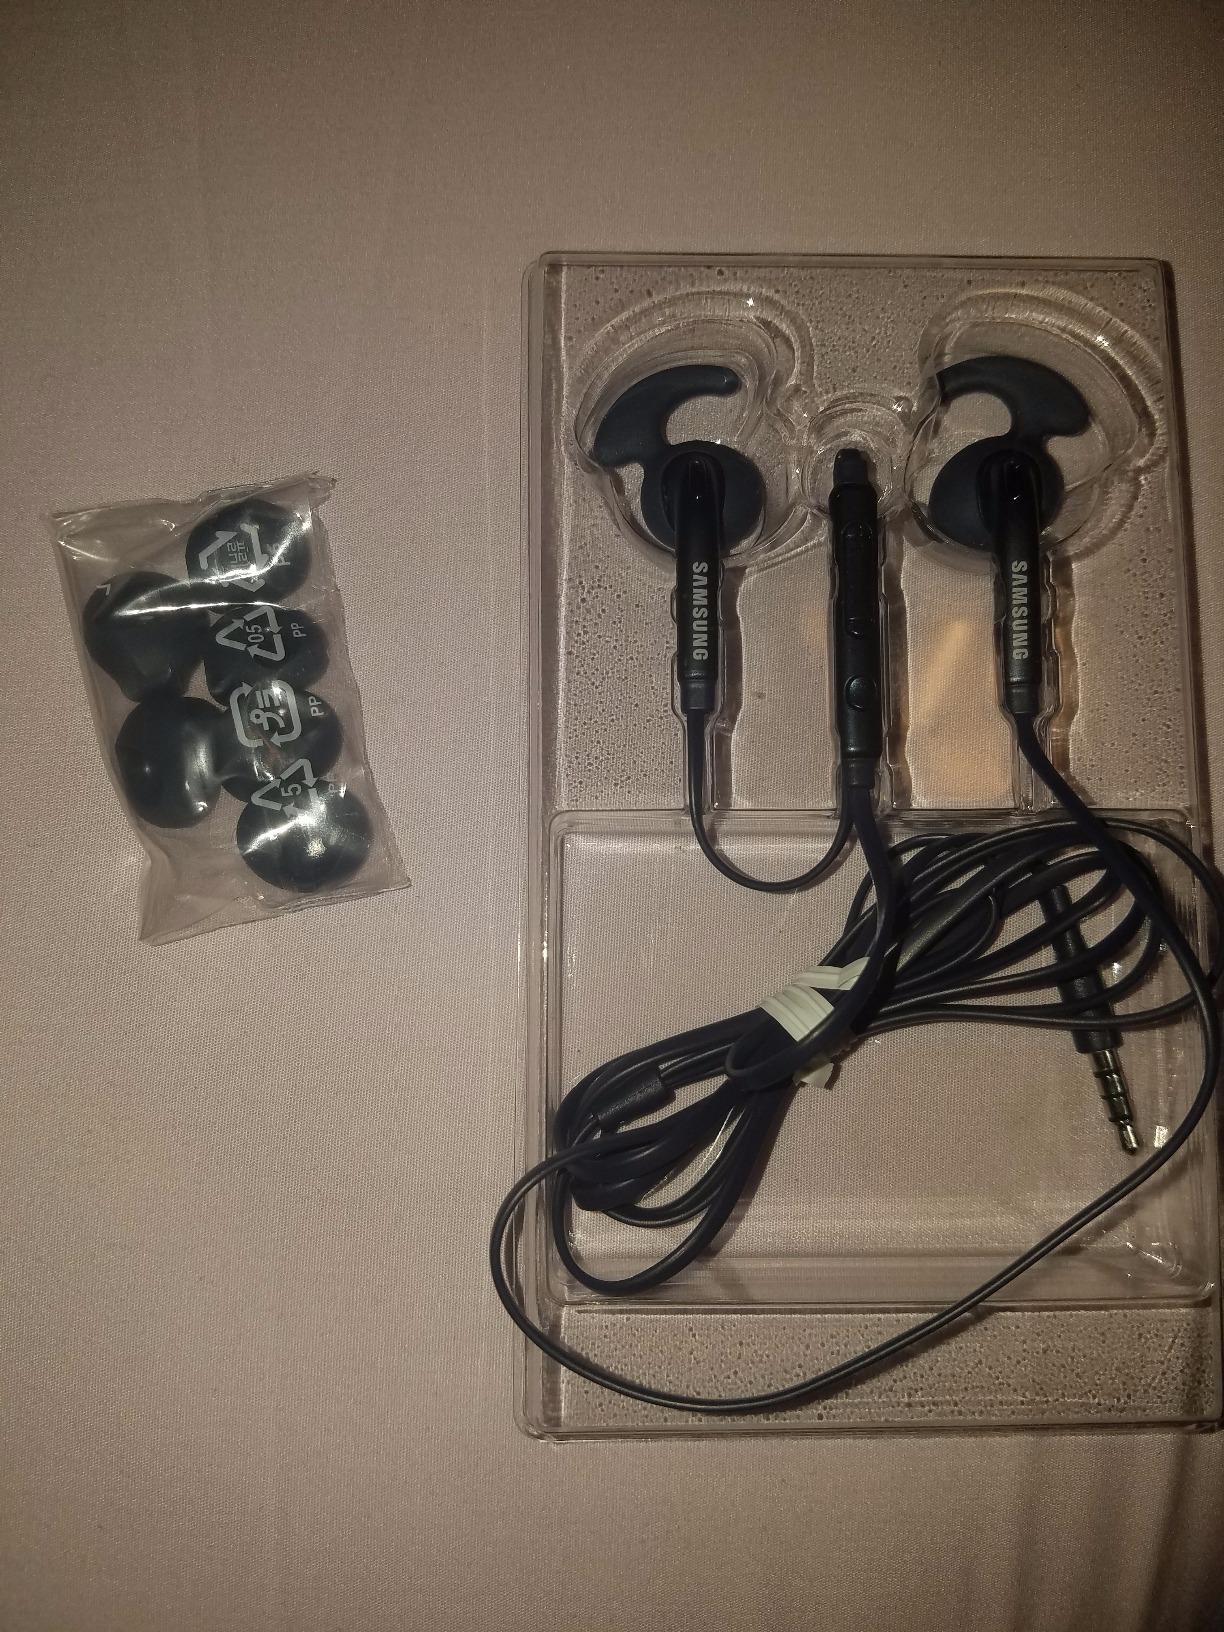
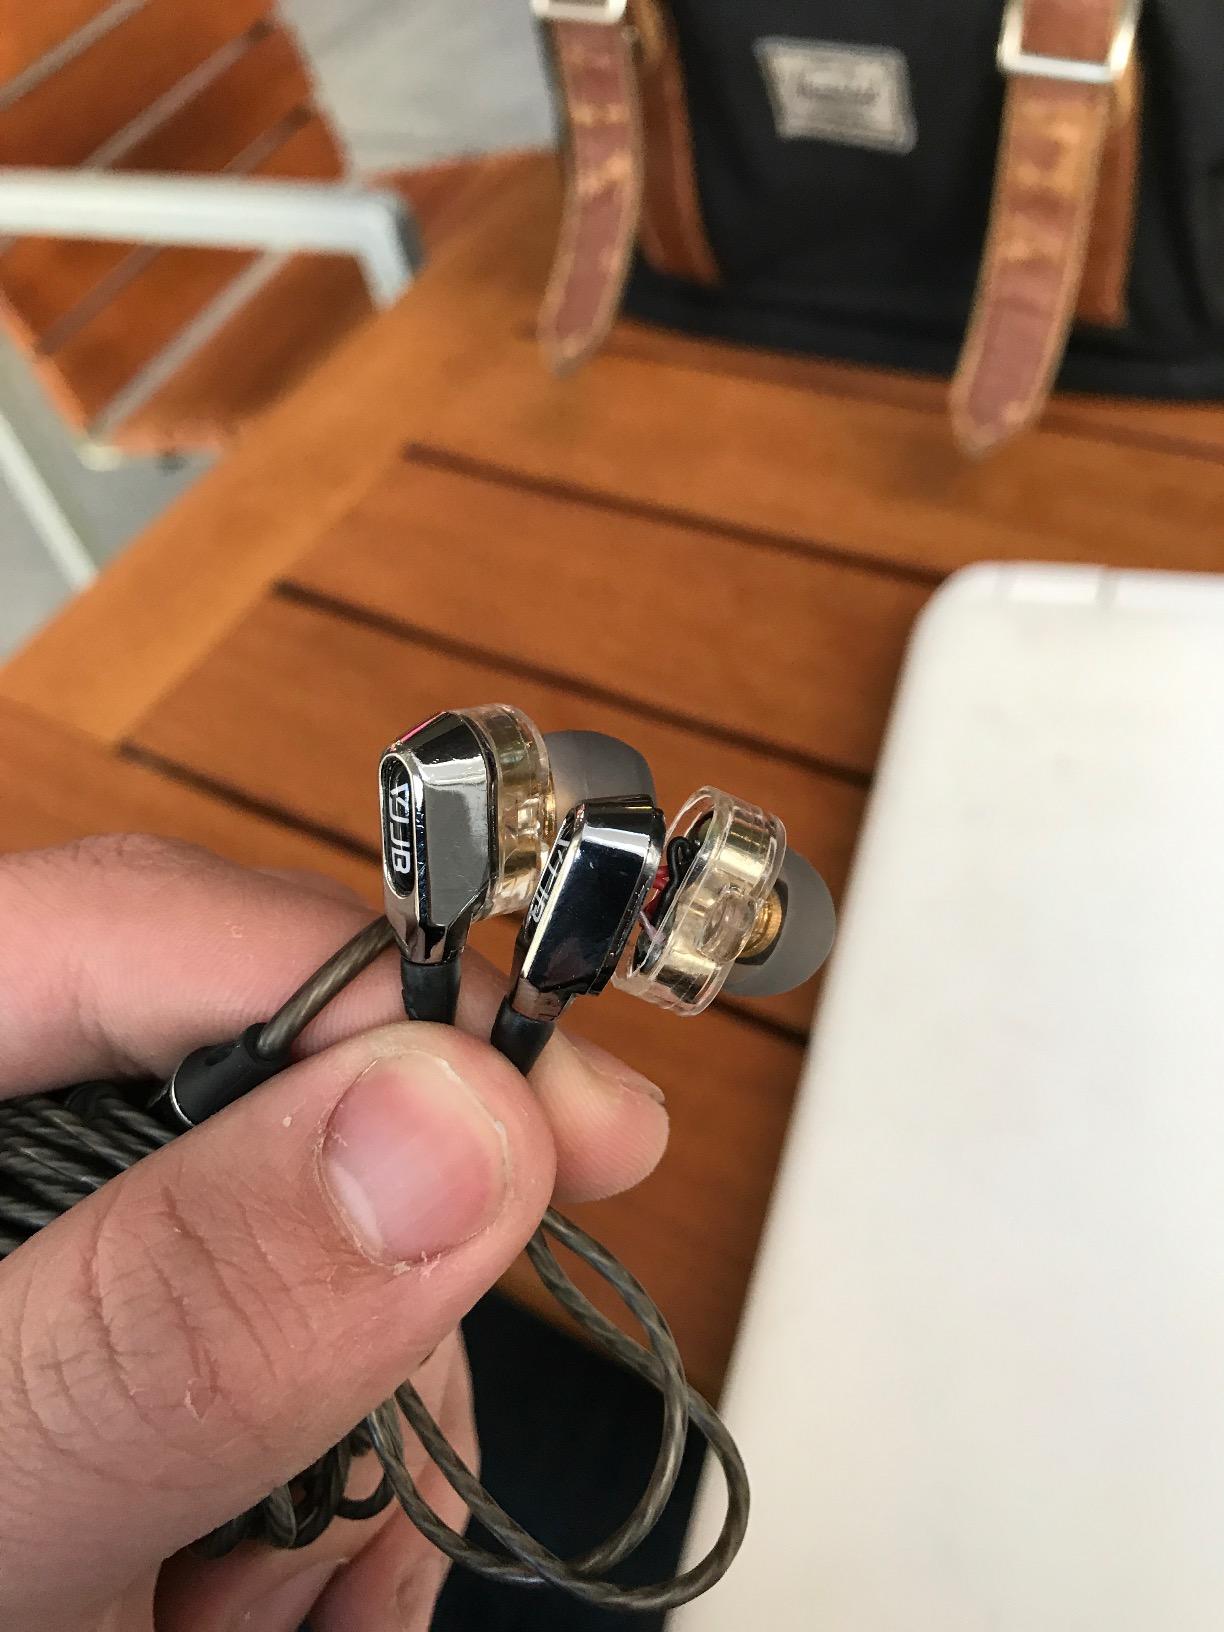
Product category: headphones
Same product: no